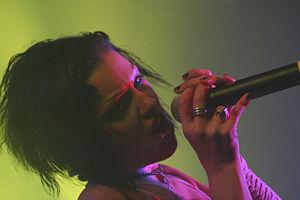
Unter Null est un projet musical electro dark fondé en 1998 par l'artiste Erica Dunham à Seattle aux États-Unis. Il tire son nom d'un roman de Bret Easton Ellis.